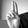
ASL letter: U